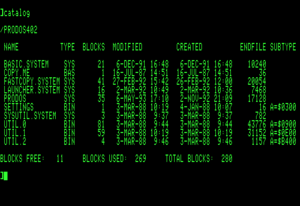
ProDOS était un système d'exploitation pour les ordinateurs de la gamme Apple II.